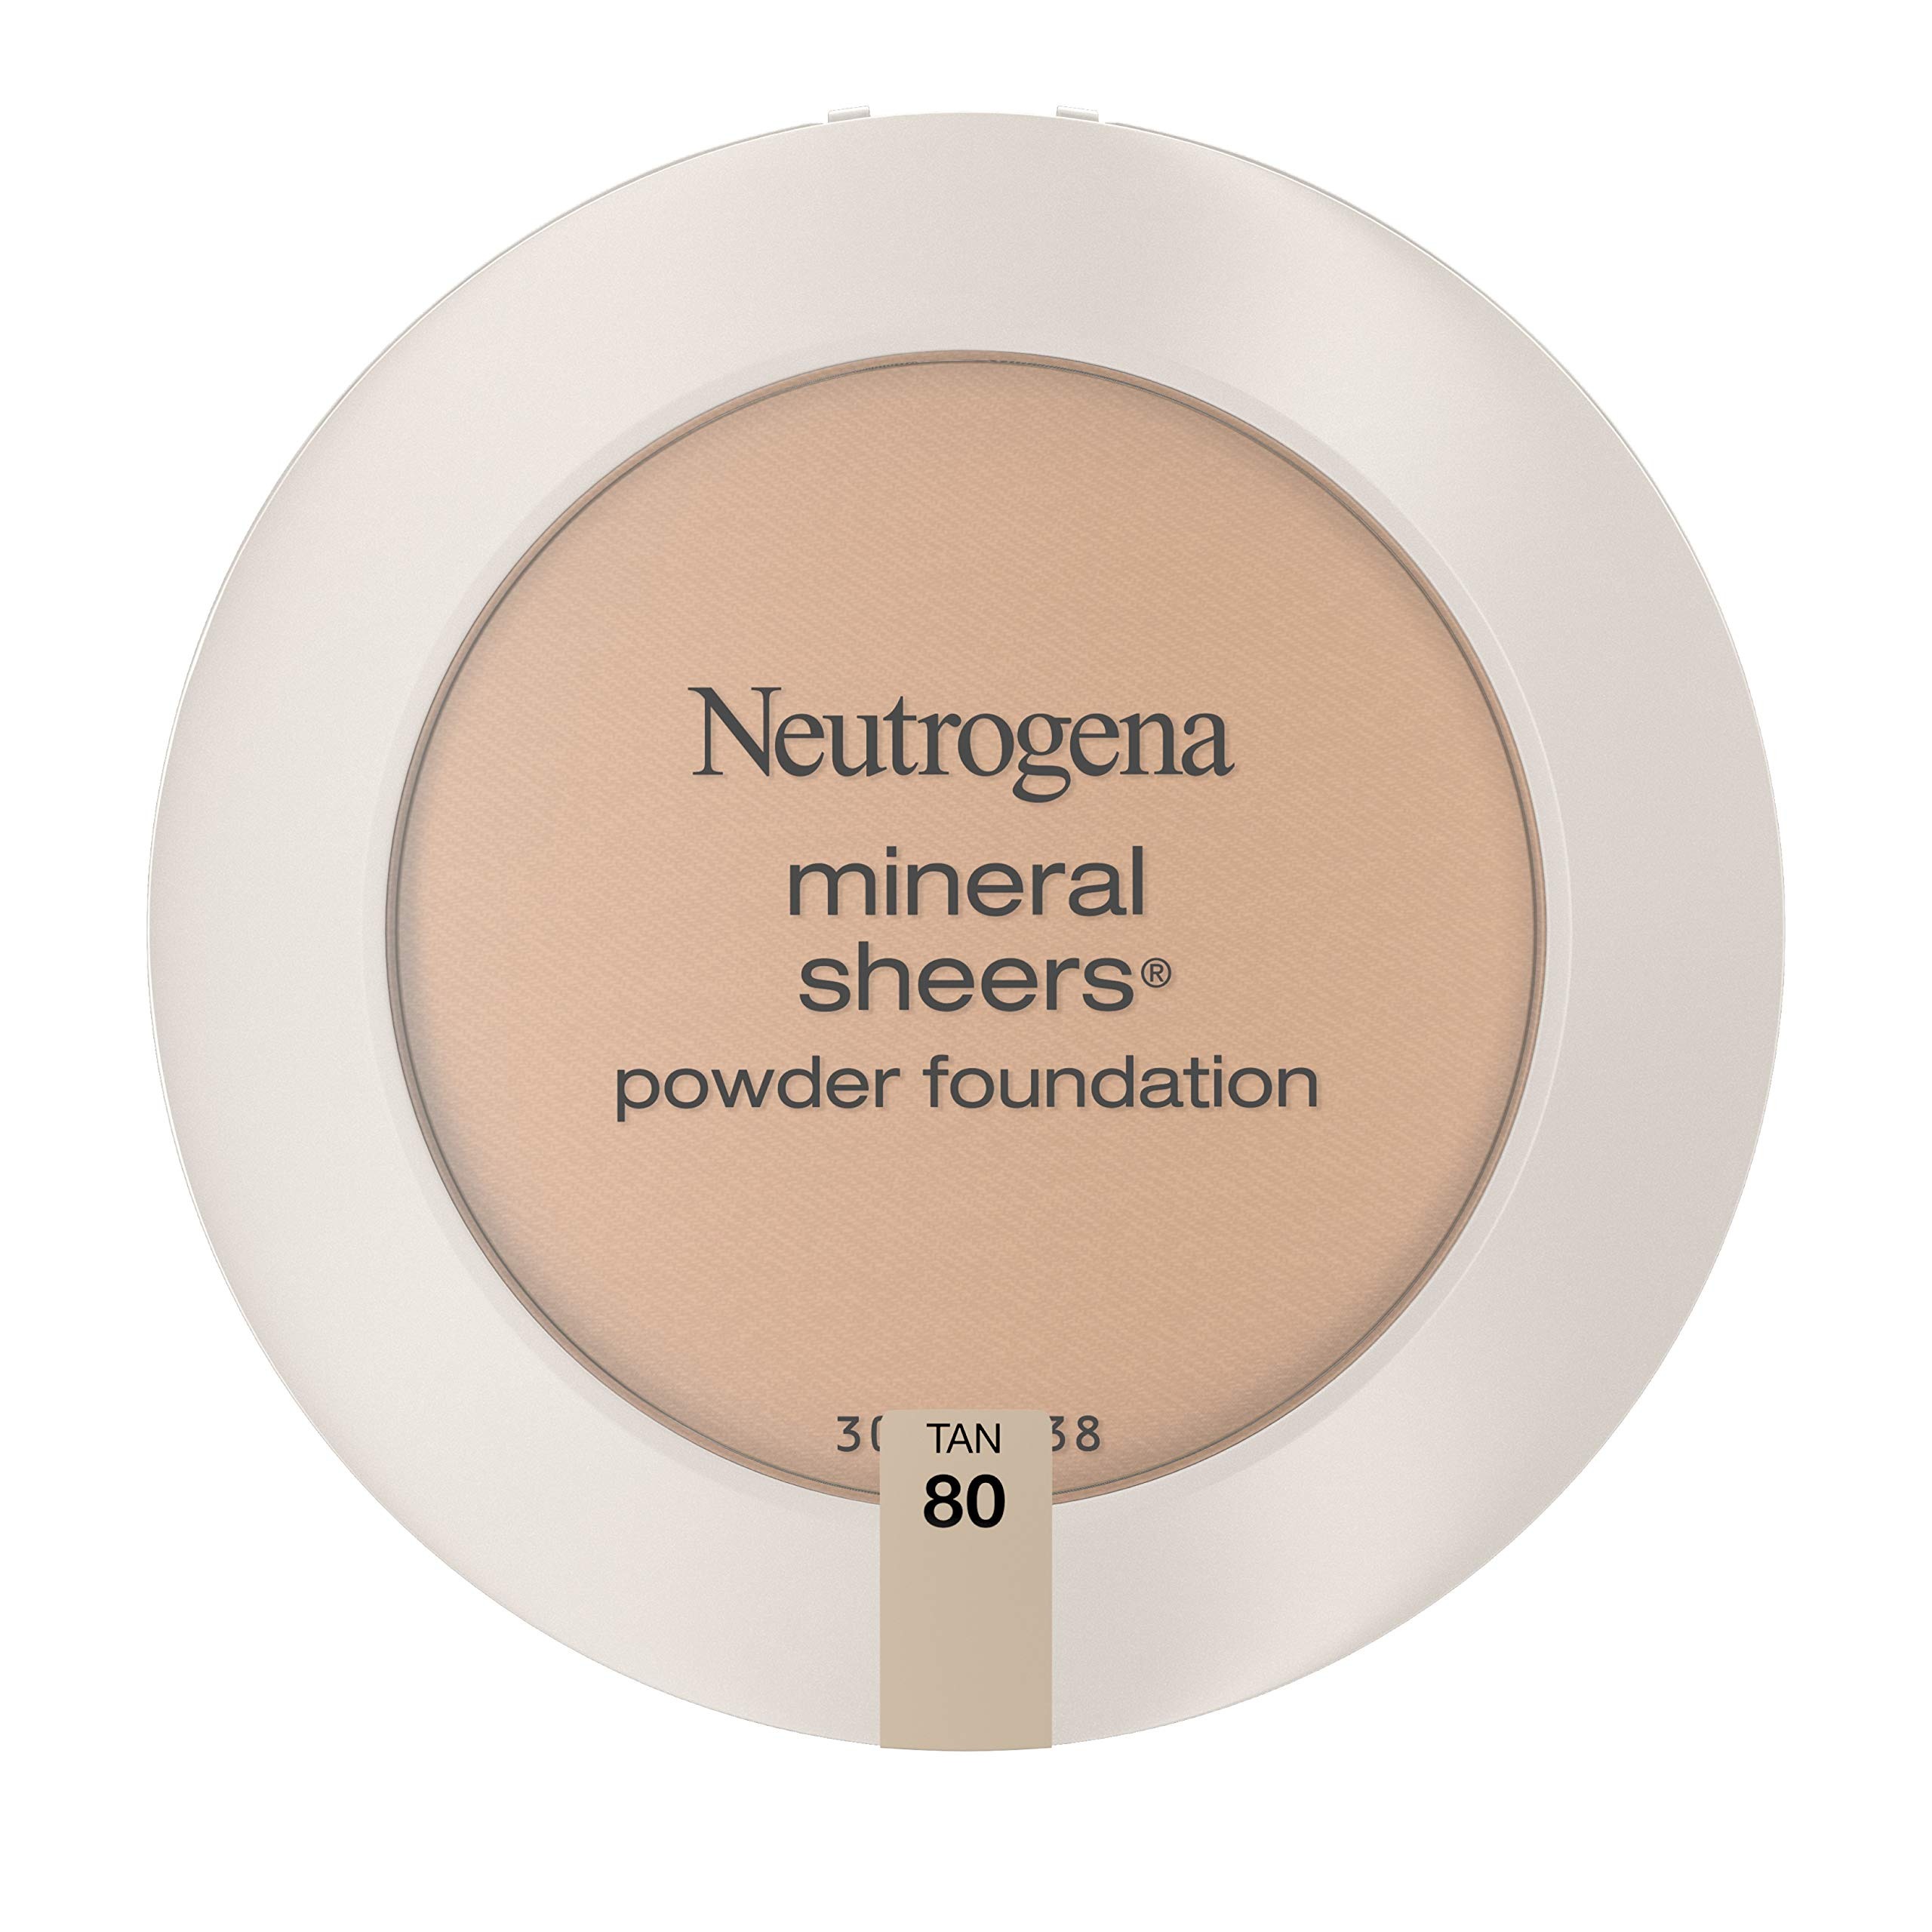
Item Name: Neutrogena Mineral Sheers Compact Powder Foundation, Lightweight & Oil-Free Mineral Foundation, Fragrance-Free, Tan 80, .34 oz
Bullet Point 1: Create a natural looking finish with Neutrogena Mineral Sheers Lightweight Compact Powder Oil-Free Mineral Foundation
Bullet Point 2: Mineral powder foundation provides sheer to medium buildable coverage that blends effortlessly for a natural look
Bullet Point 3: This face powder helps even and enhance skin clarity, tone, and texture while reducing the appearance of redness
Bullet Point 4: Lightweight foundation contains dermatologist-selected pure and gentle minerals. It is oil-free and fragrance-free and is non-comedogenic so it won't clog pores
Bullet Point 5: Non-comedogenic mineral foundation is safe for sensitive skin and won't clog pores. It comes in a convenient-to-carry compact that's perfect for on the go
Bullet Point 6: Applicator Brush Not Included
Value: 0.34
Unit: oz

Price: 18.79